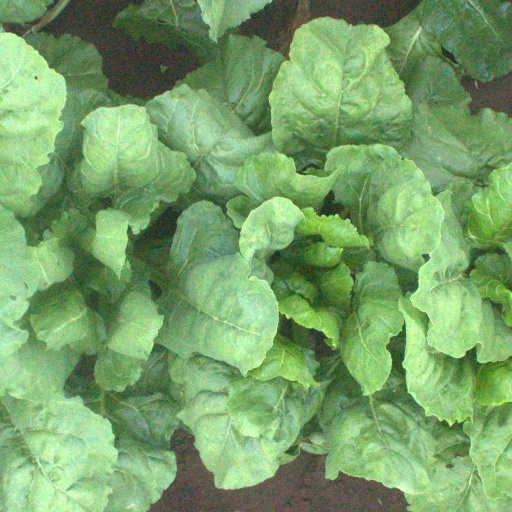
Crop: sugar beet